Viktorin Kornel of Všehrdy

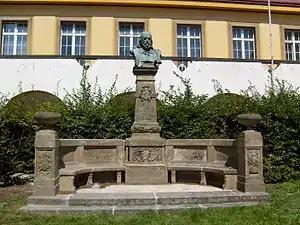
Memorial of Viktorin Kornel of Všehrdy in Chrudim, Czech Republic

If, today, legal systems of European origin are usually divided into civil law originated in the framework of late Roman positive law with codified written principles and the English common law, giving precedential authority to prior court decisions, the latter practices were in older times not quite exclusive for England. Such systems dominated in the historic lands of the Kingdom of Bohemia as late as the beginnings of the Modern Age, and even longer in the then Polish and Hungarian lands. Common law was abolished by Habsburg Emperor Ferdinand II only after the loss of national sovereignty in 1627 – some years after the fateful defeat in the Battle of White Mountain (1620).